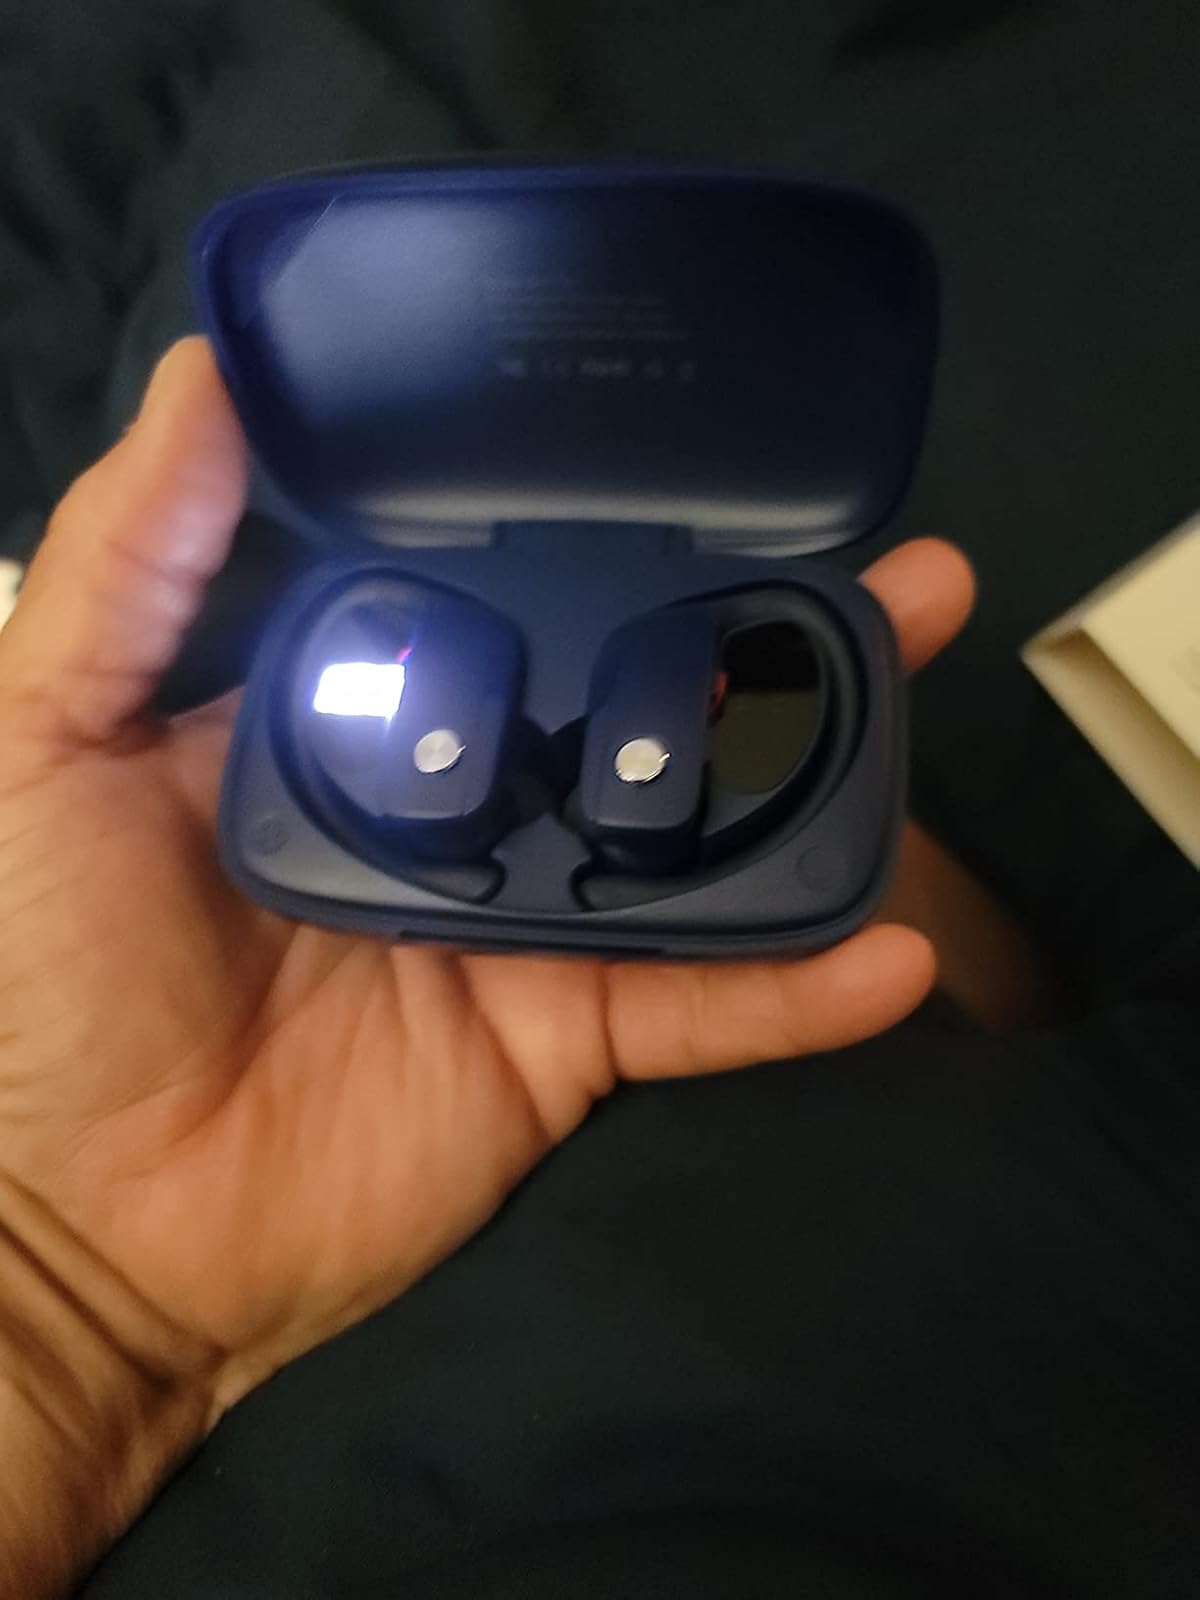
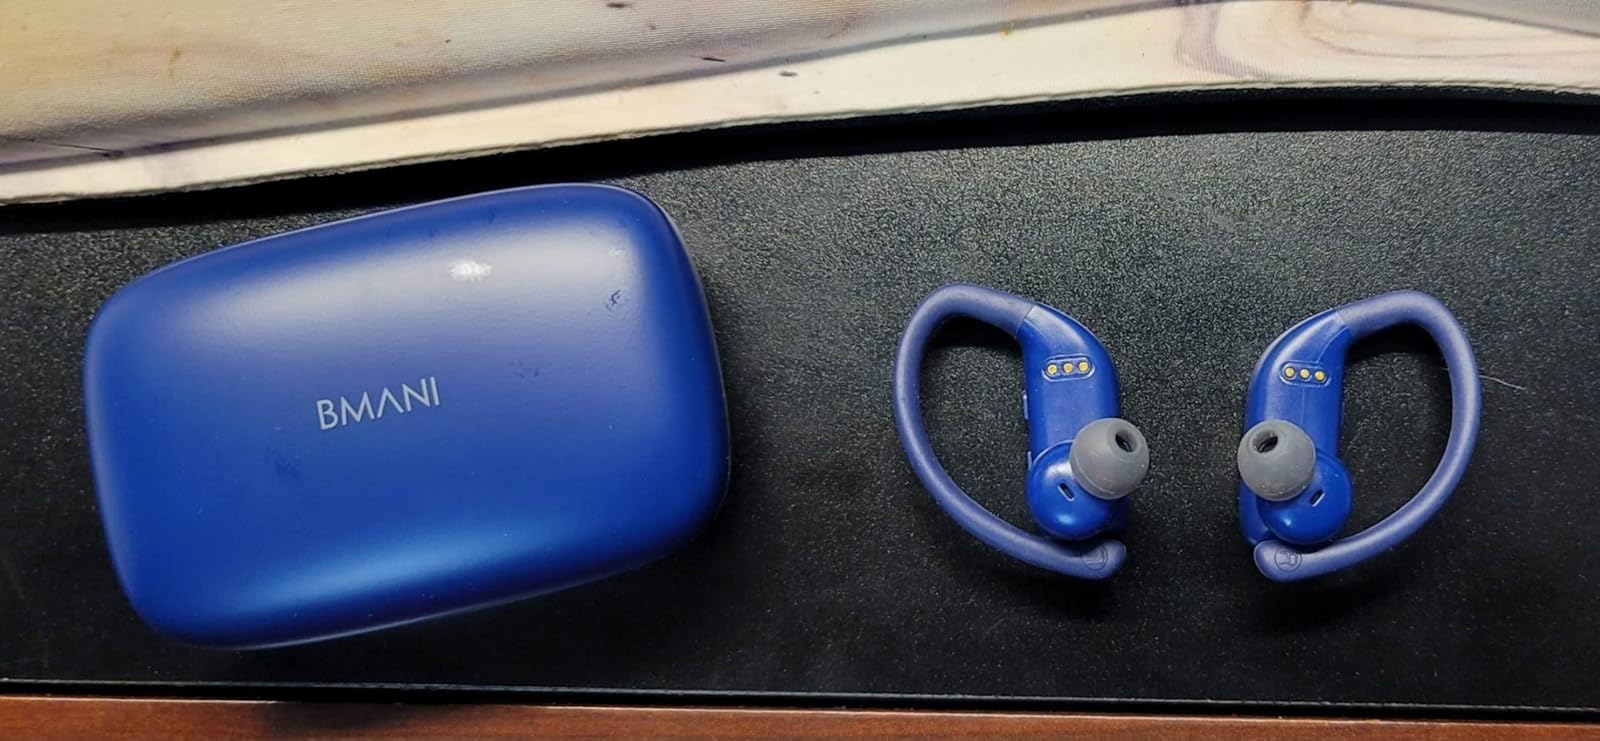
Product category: earbuds
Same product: yes